Question: What are the animals eating?
Tambaya: Me dabbobin suke ci?
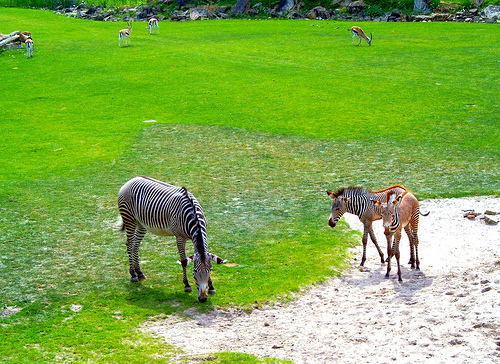
Answer: Grass.
Amsa: Ciyawa.